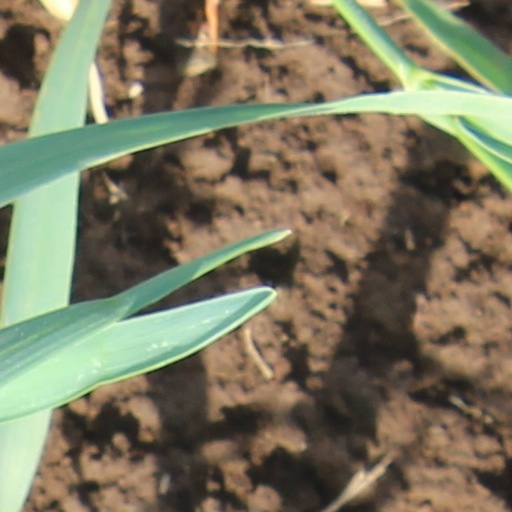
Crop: wheat